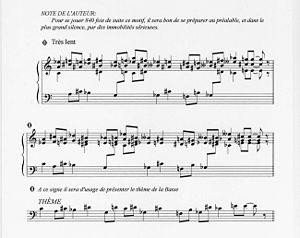
Vexations est une œuvre pour piano composée par Erik Satie en 1893. En tête de partition, le compositeur a écrit cette « Note de l'auteur » :